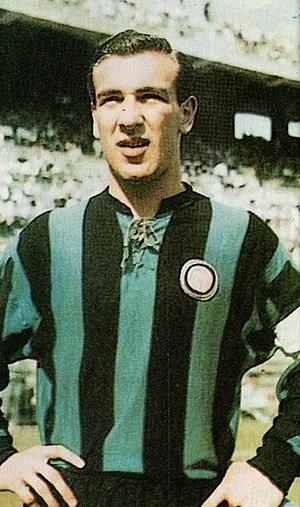
Antonio Valentín Angelillo est un footballeur et entraîneur argentin et italien.